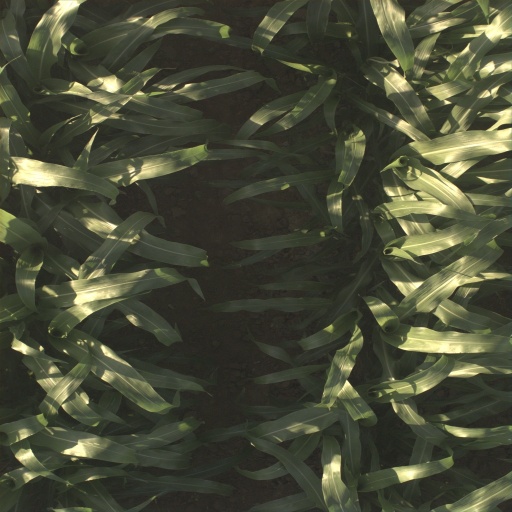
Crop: sorghum